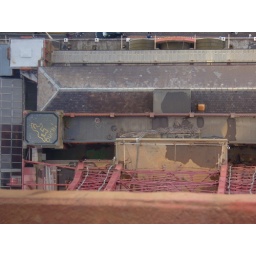
Not very promising... This was painted on the roof of a building below the tower